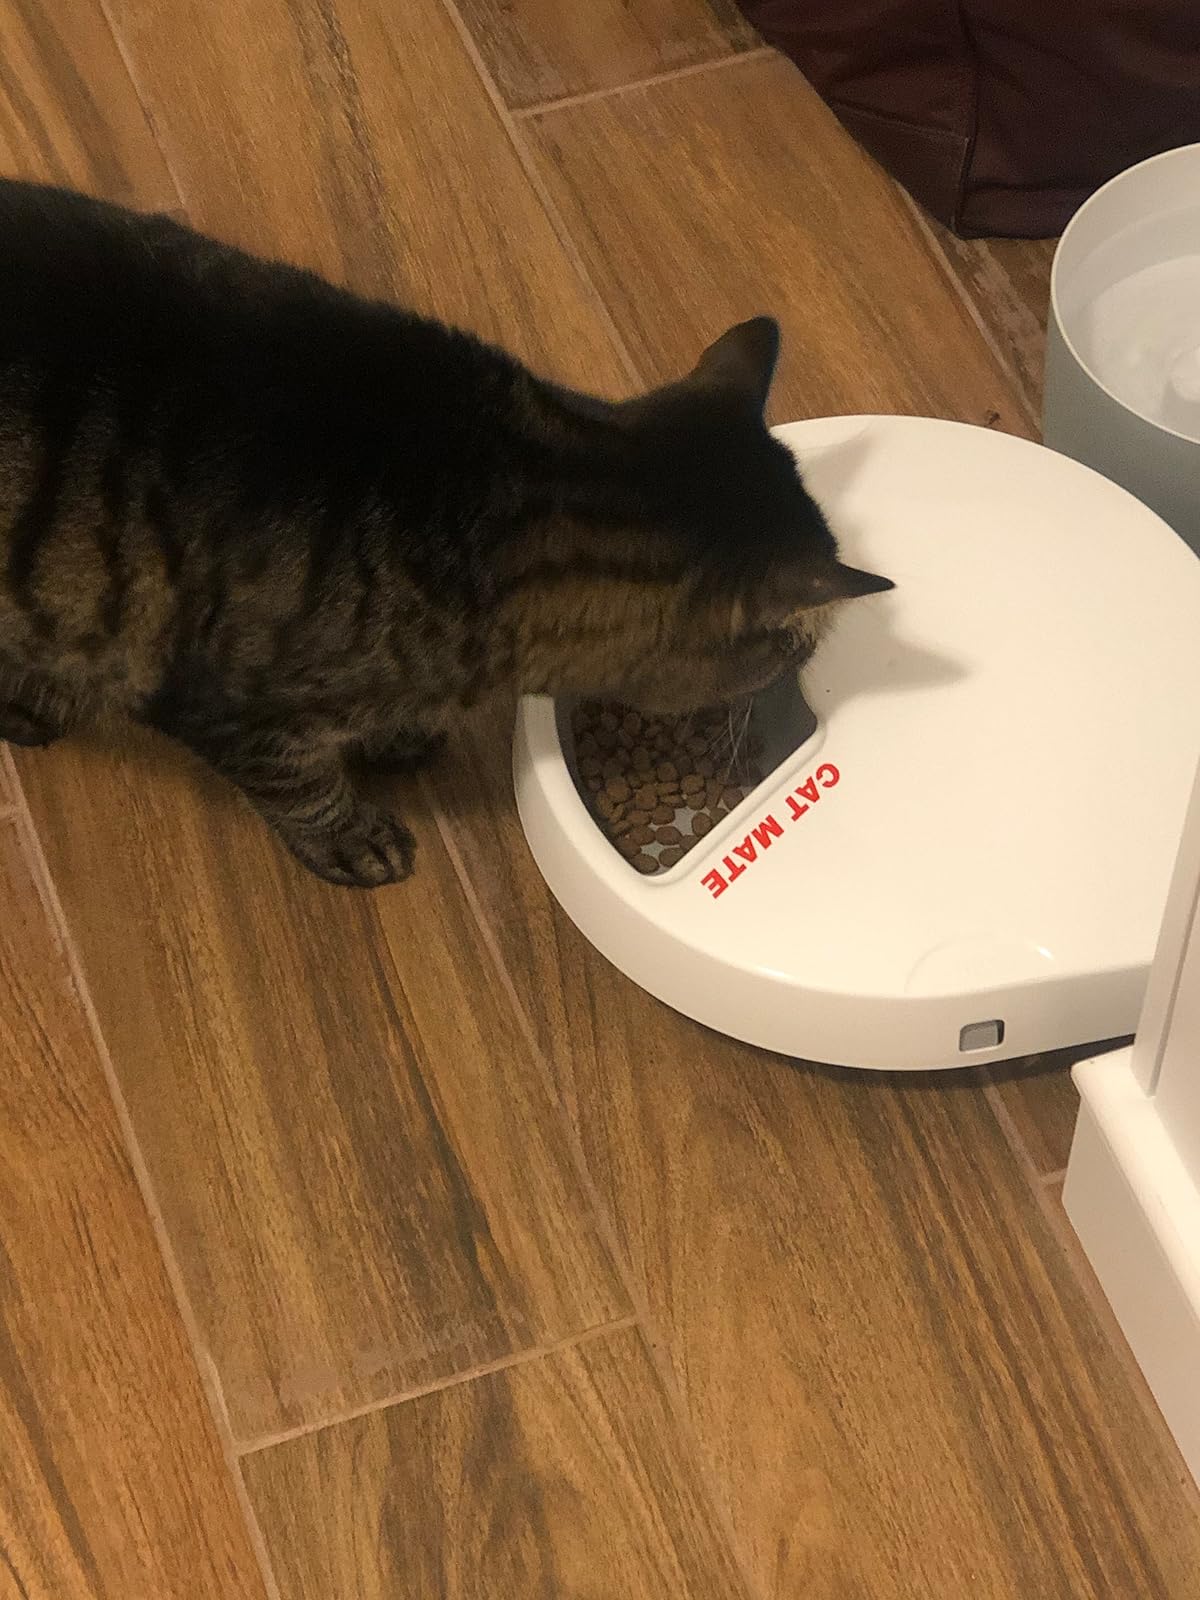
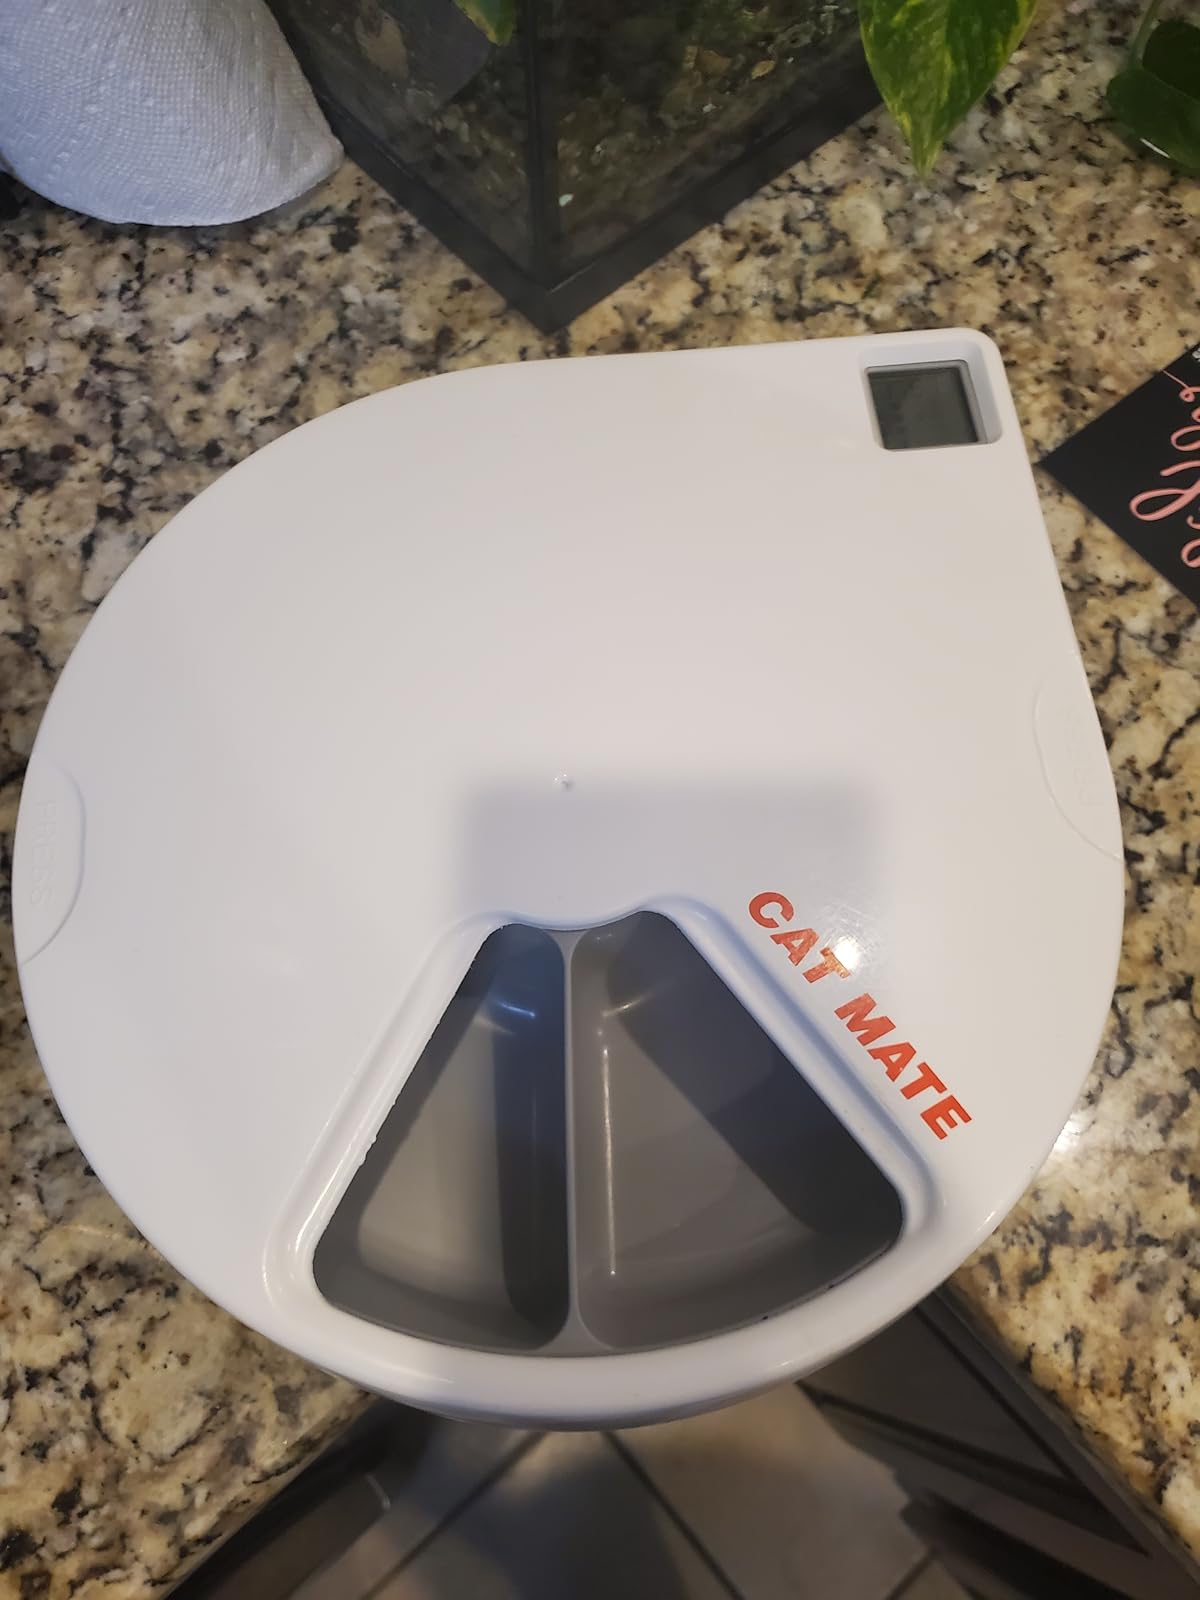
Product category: items_feeder
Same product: yes